The Philadelphia Negro

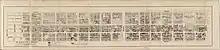
Distribution of African American inhabitants of the 7th Ward, from "The Philadelphia Negro"

In order to collect survey data, Du Bois and his wife moved into the 7th ward of Philadelphia; he then distributed the survey in impoverished quarters on Saint Mary Street, from 1896 to 1897. With his only appointed assistant, Isabel Eaton, Du Bois employed "archival research, descriptive statistics, and questionnaires." These surveys entailed questions about occupations, health, education, and religious, social, and family life. While conducting a door-to-door examination of the ward, Du Bois and Eaton were able to collect more than 5,000 personal interviews. This survey data included the vital statistics of Black individuals within the city, information about their places of birth, occupation, health, ages, sex, etc.